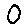
Label: 0